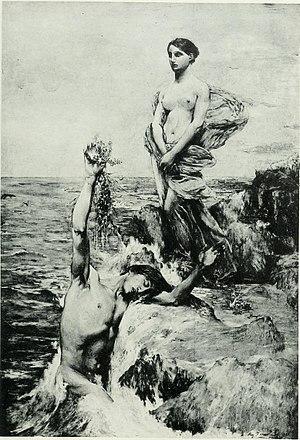
Le Plongeur
Ernest Cornélis Ary Renan né à Paris le 28 octobre 1857 et mort dans la même ville le 4 août 1900, est un peintre, dessinateur, illustrateur, écrivain et poète français.